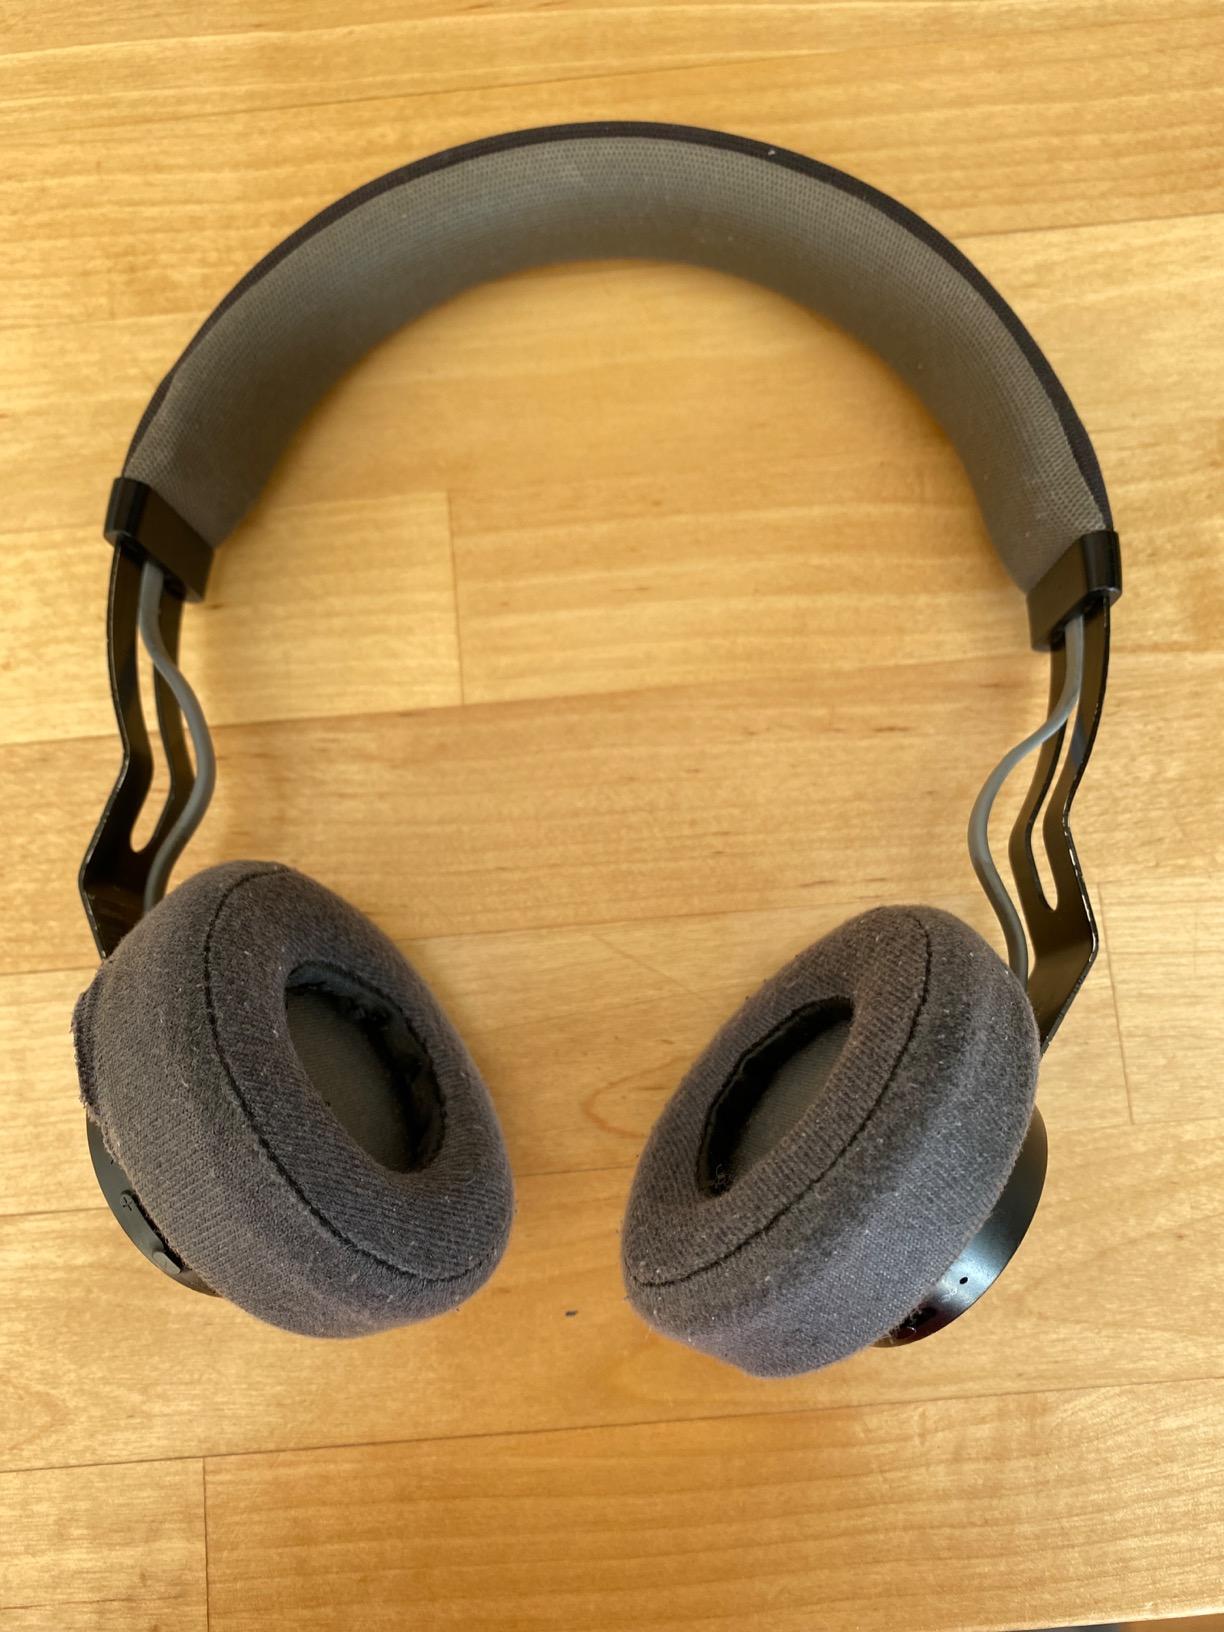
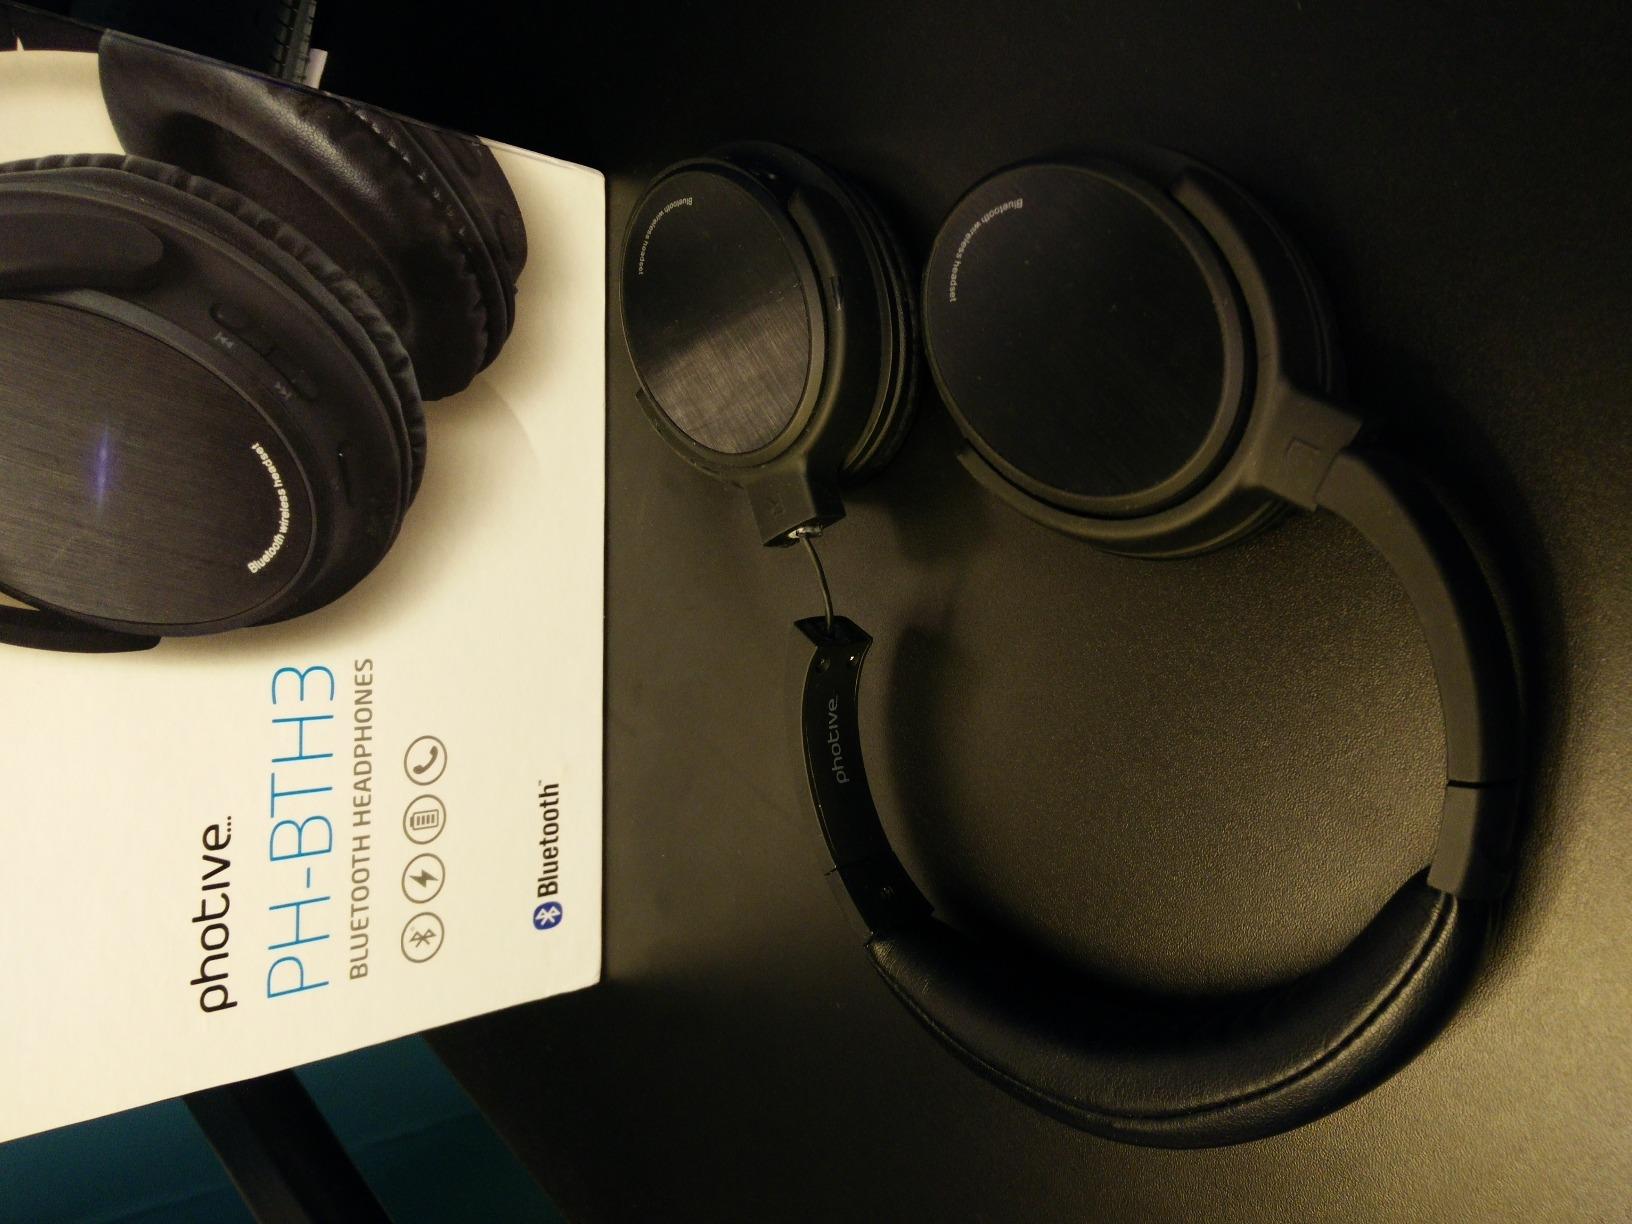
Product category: headphones
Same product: no